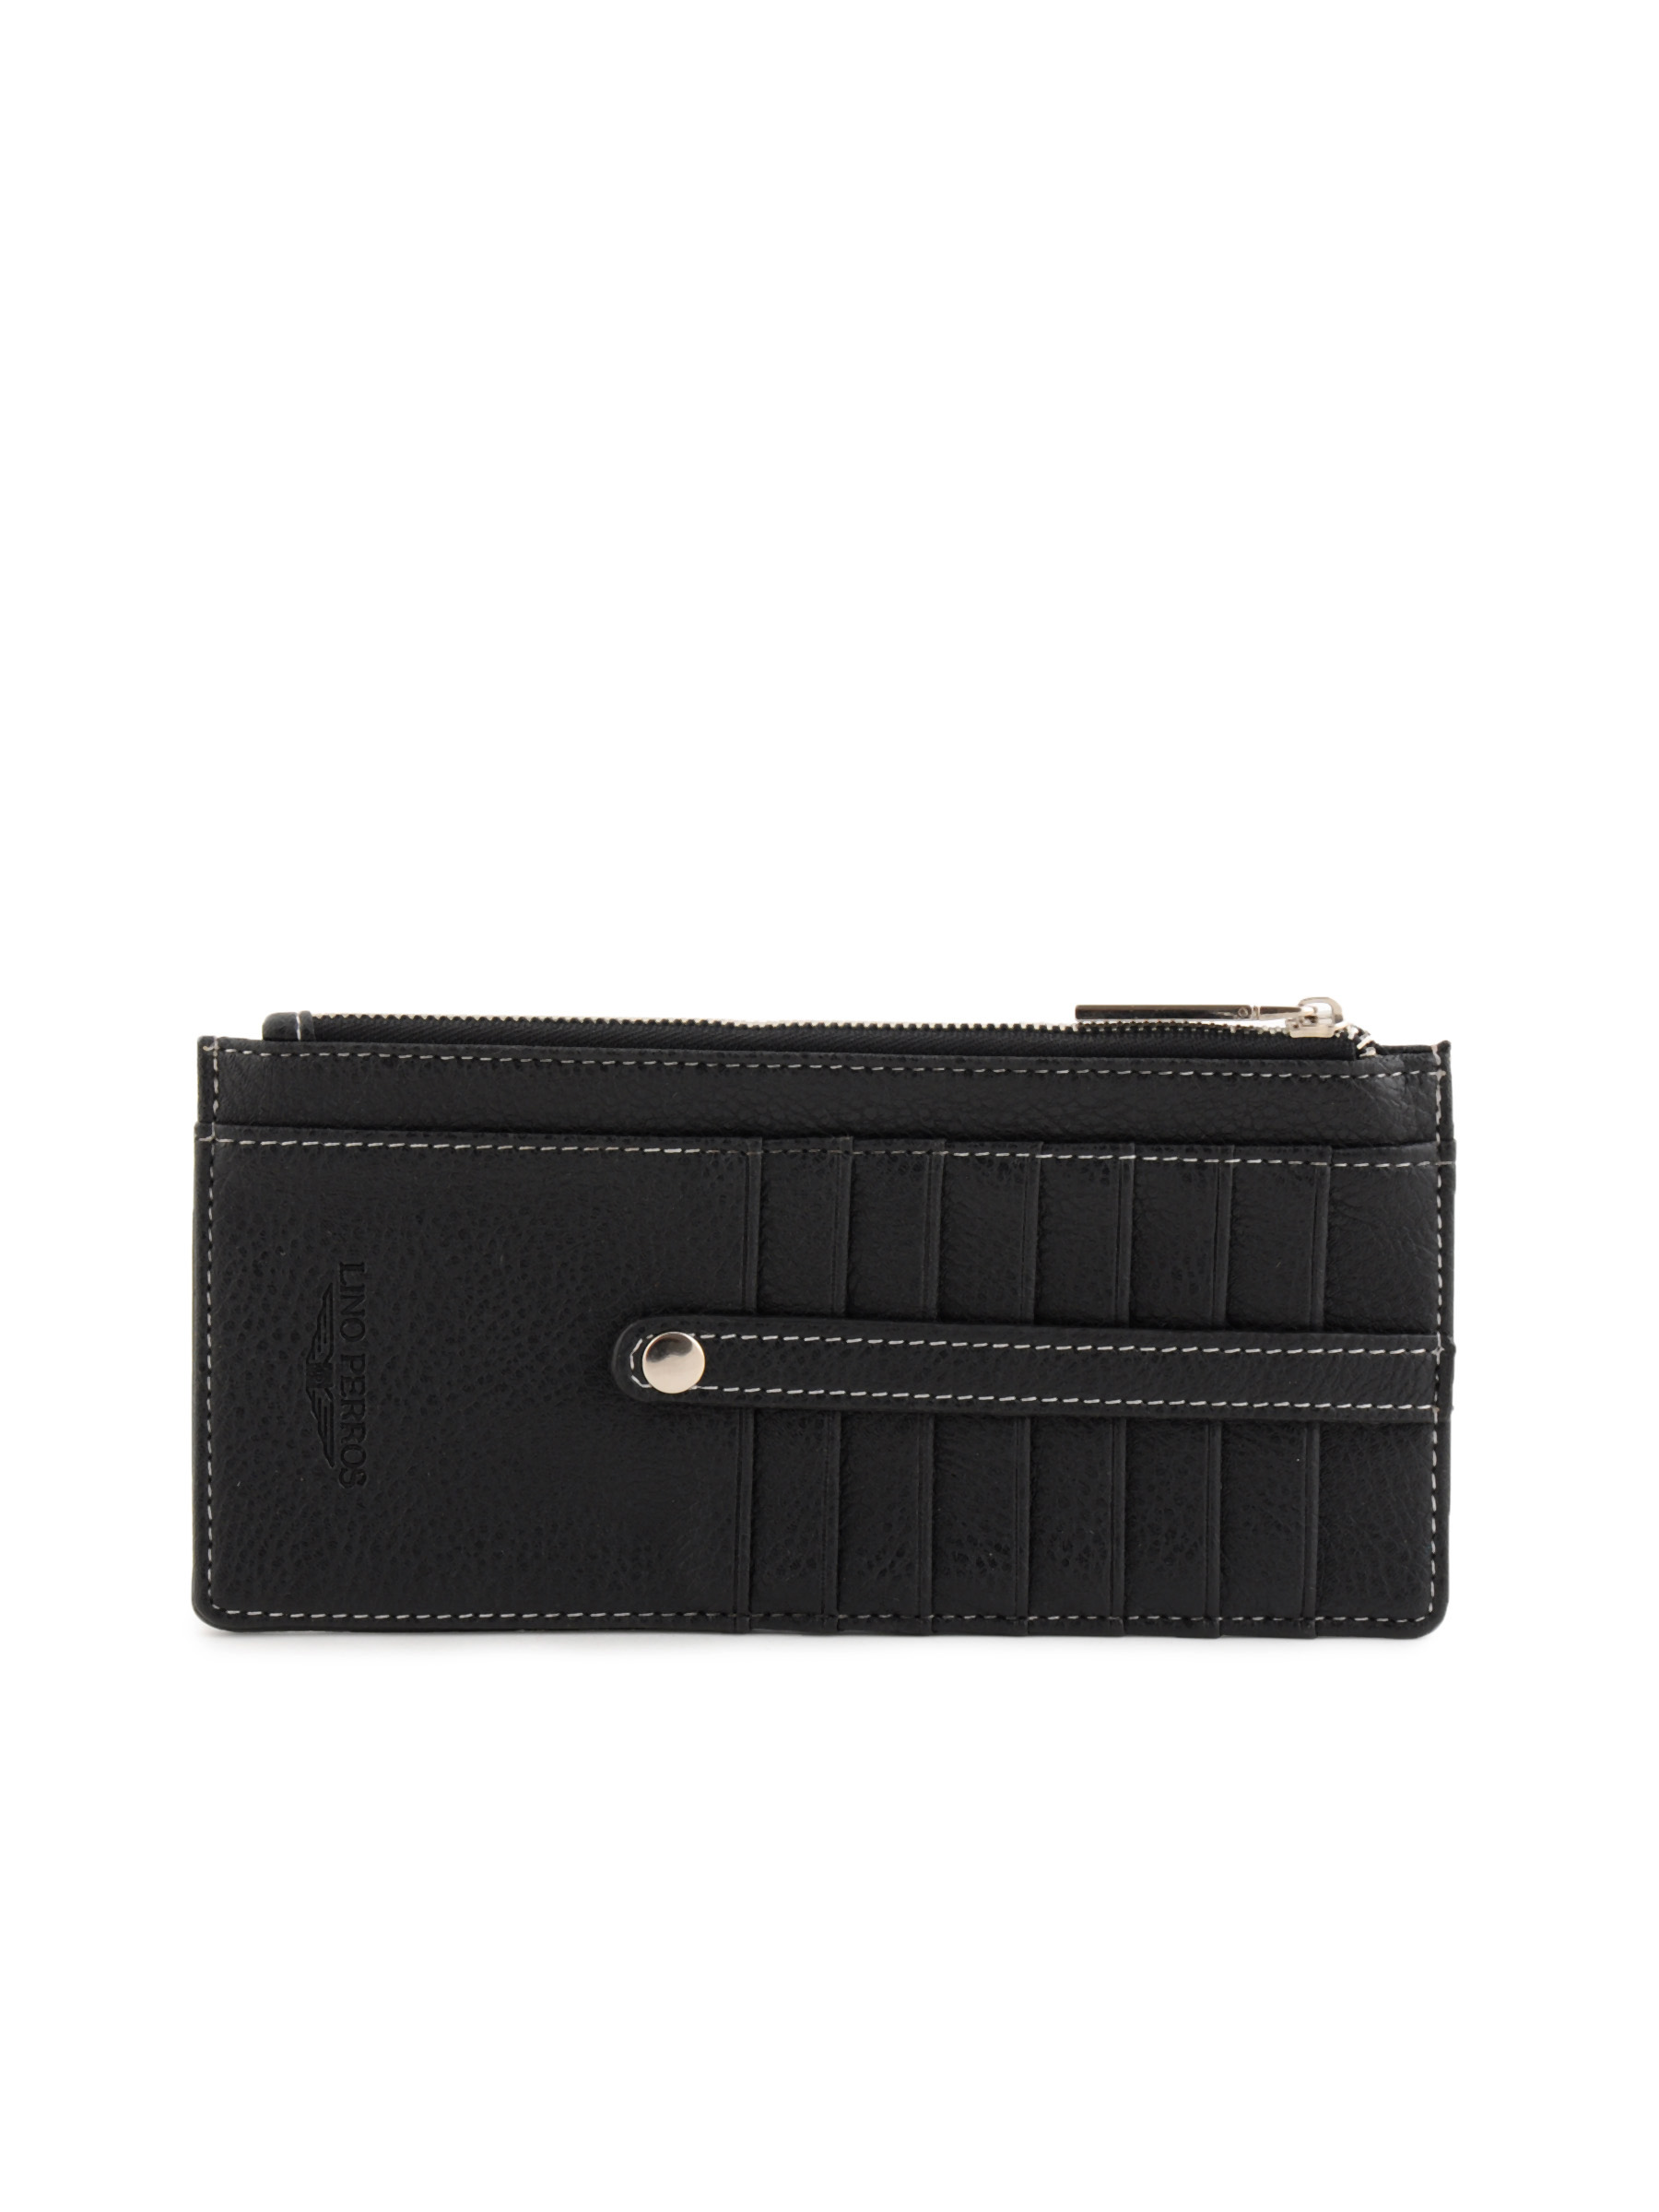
Lino Perros Women Solid Black Wallet
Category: Accessories / Wallets / Wallets
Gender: Women
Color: Black
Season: Winter 2015
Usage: Casual